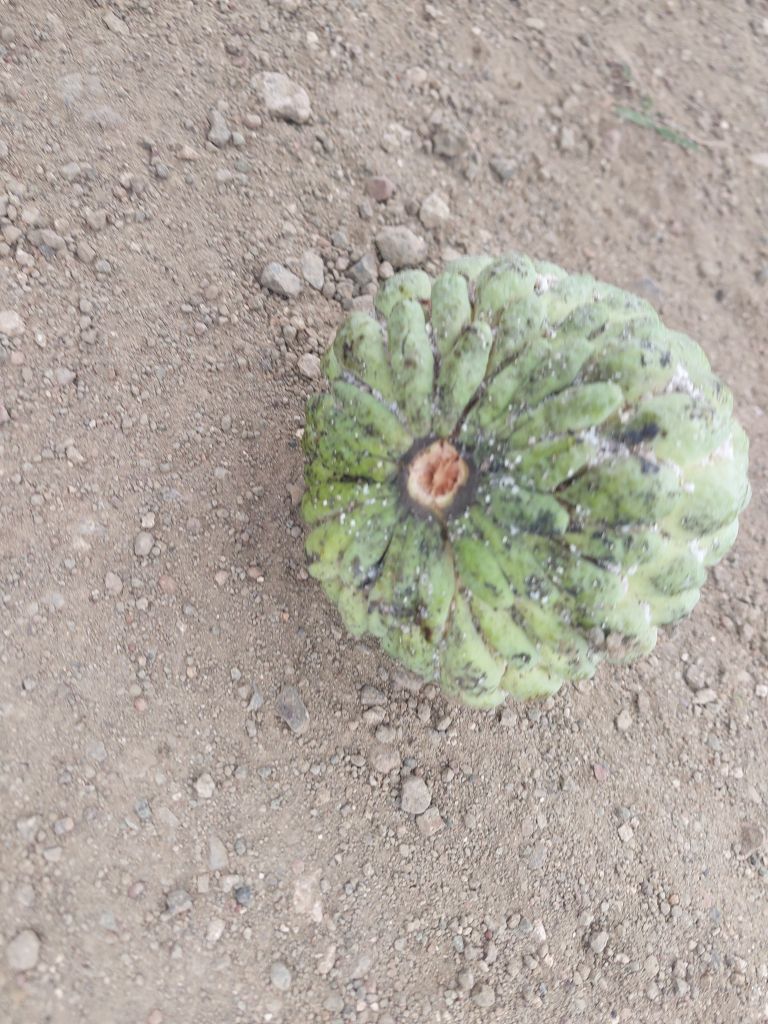
Disease label: Leaf spot on fruit